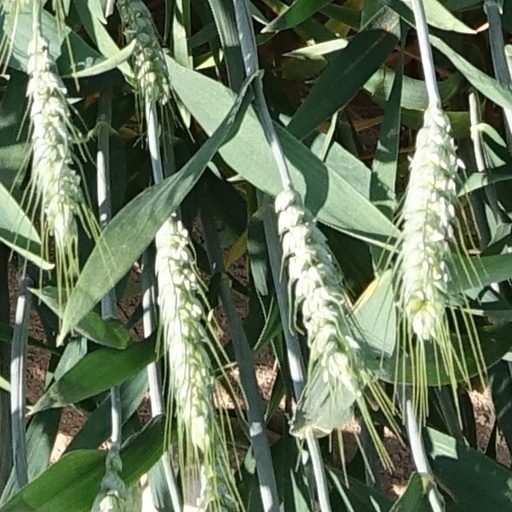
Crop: wheat